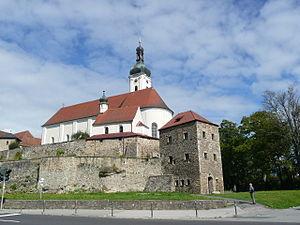
Bad Kötzting est une ville d’Allemagne située dans l’ouest du Land de Bavière, à la frontière de la République tchèque dans l’arrondissement de Cham, à environ 100 kilomètres de Ratisbonne.